List of diplomatic missions of the Czech Republic

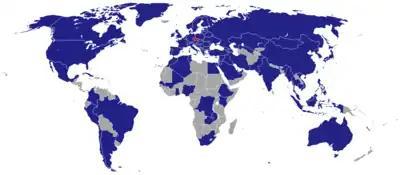
Czech diplomatic missions

The Czech Republic, also known as Czechia, has a wide network of diplomatic missions worldwide.